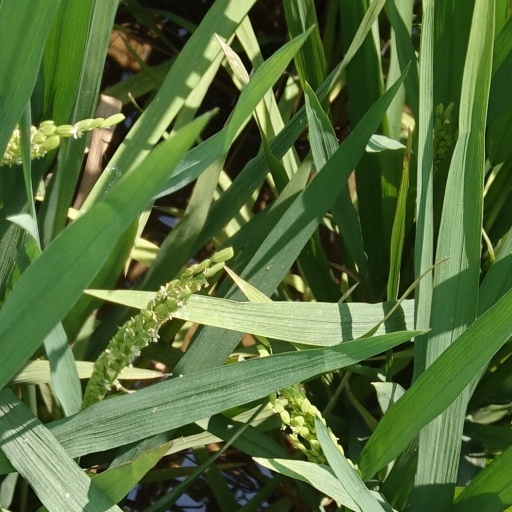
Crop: rice